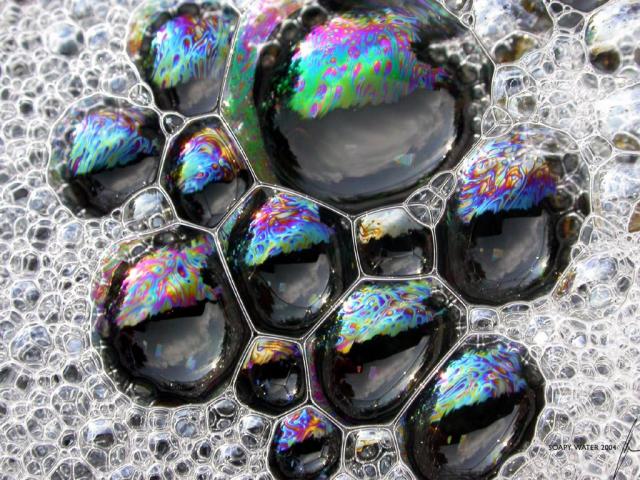
Texture: bubbly